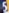
Number: 5